Eternal Melodies

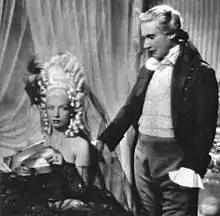

Eternal Melodies is a 1940 Italian historical drama film directed by Carmine Gallone and starring Gino Cervi, Conchita Montenegro and Luisella Beghi. It was one of several musical biopics directed by Gallone. The film was shot at Cinecittà in Rome.